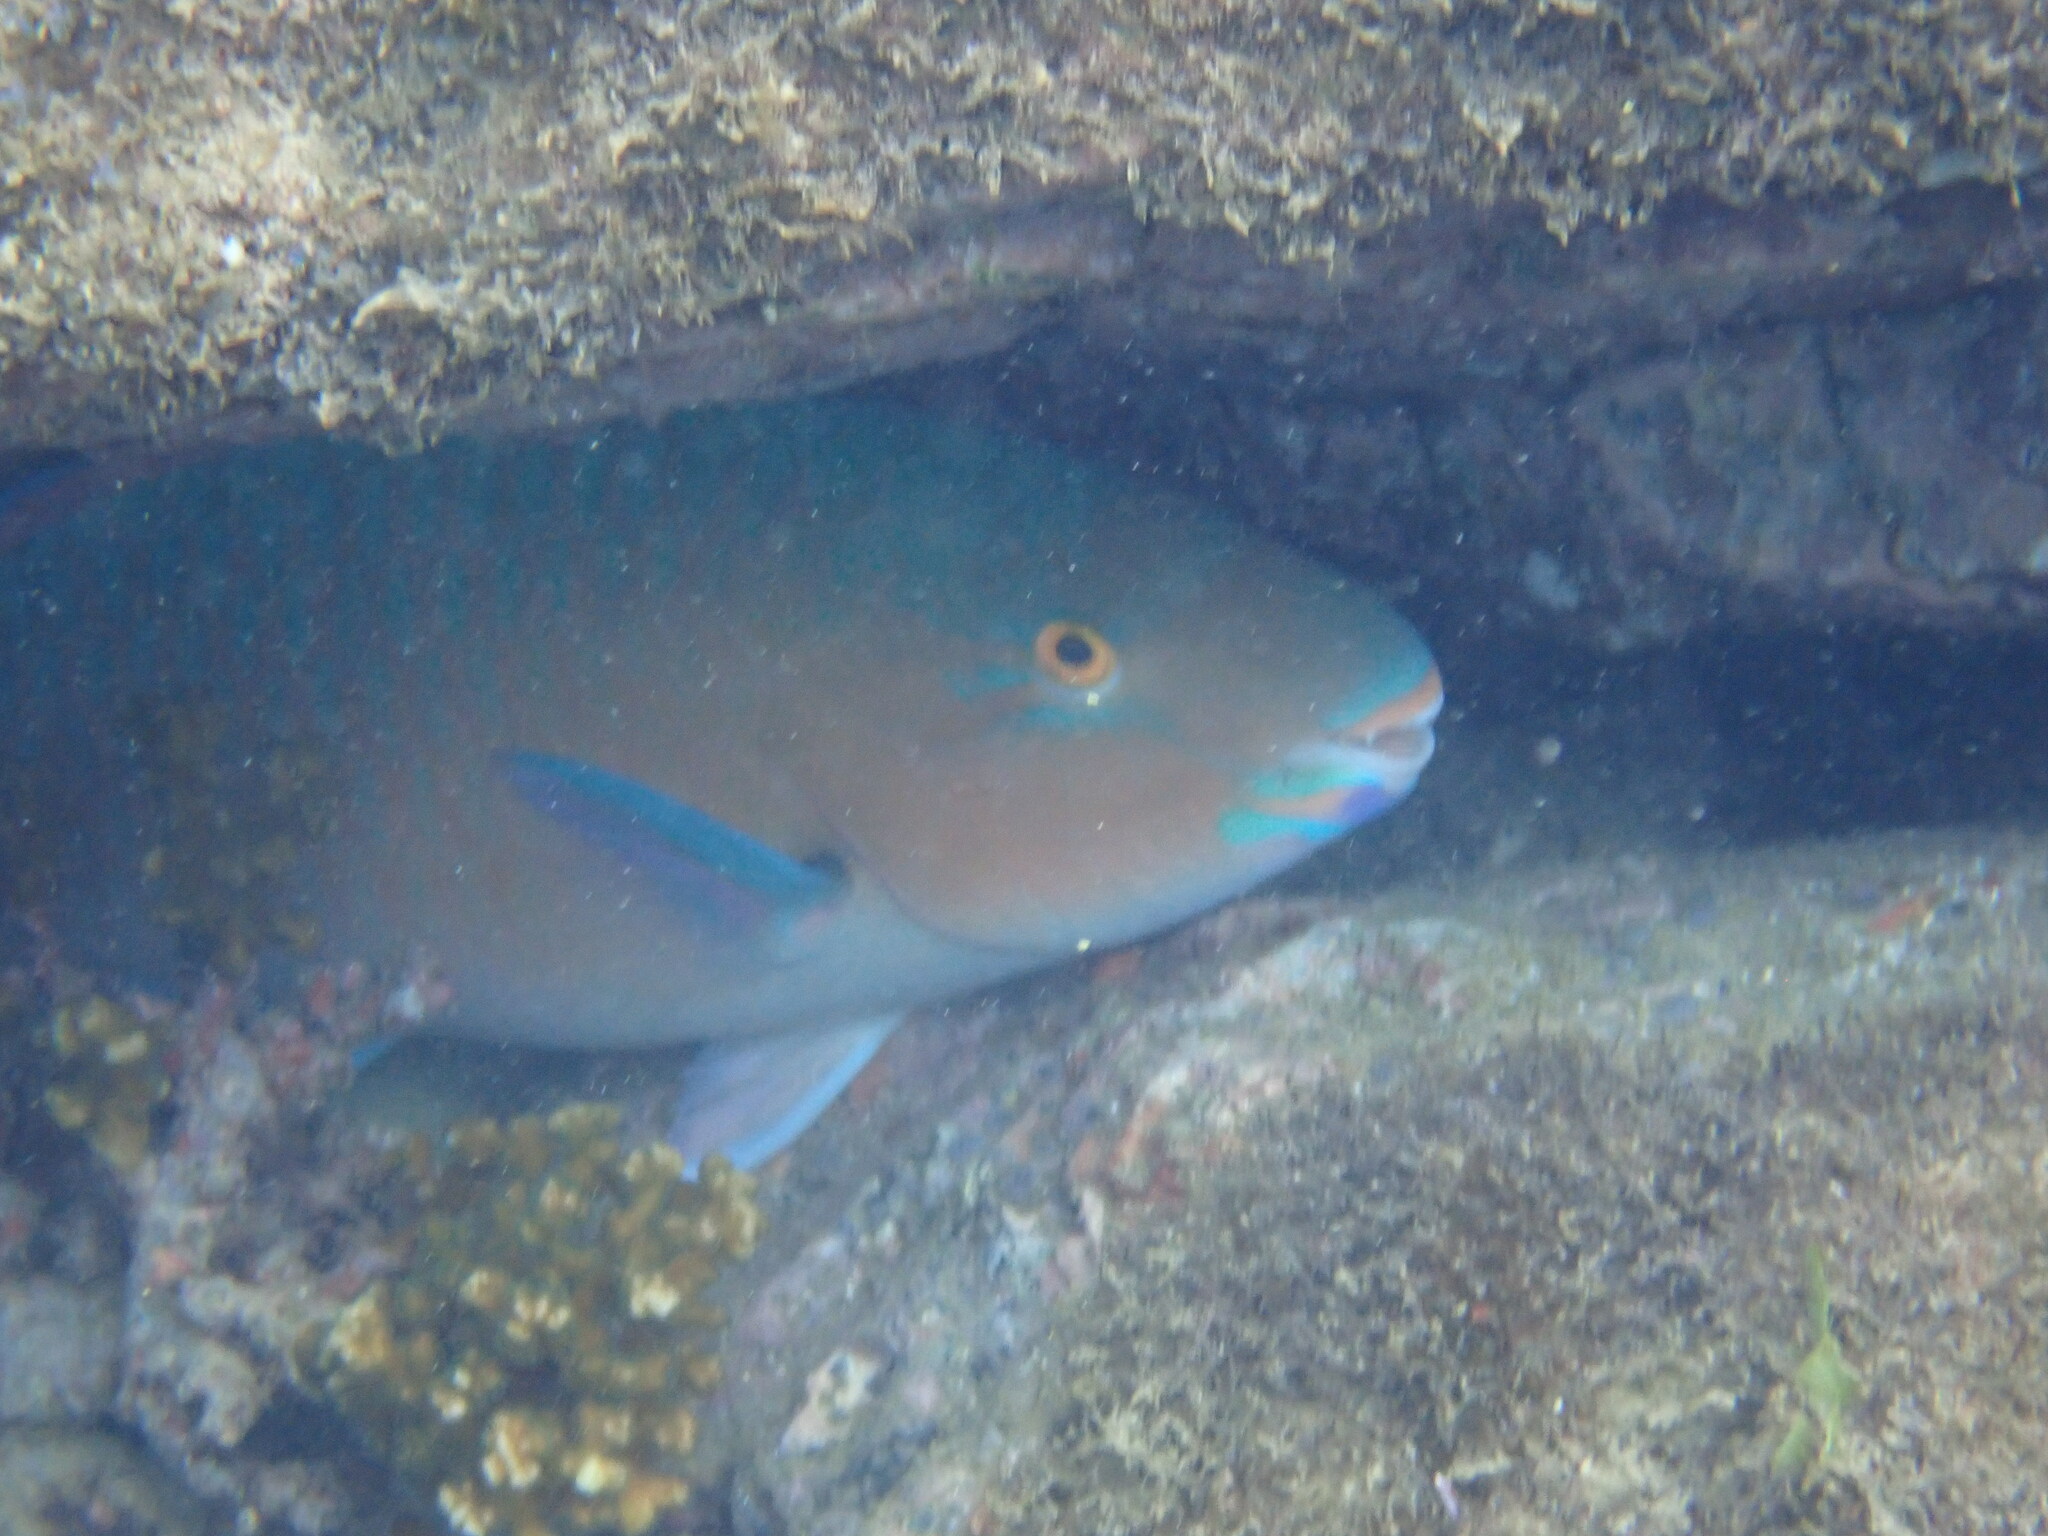
Scarus ghobban (Blue-barred Parrotfish)